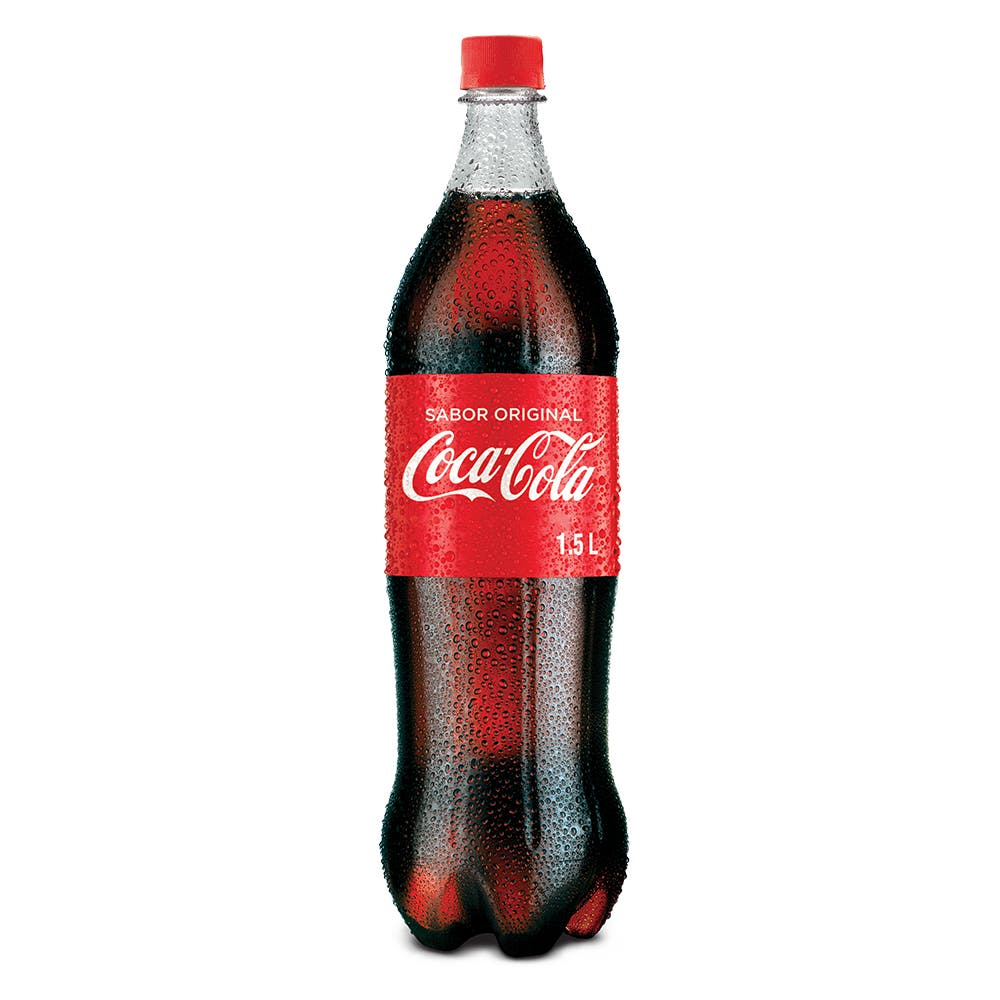
A Coca cola soda in a 1.5-liters plastic bottle